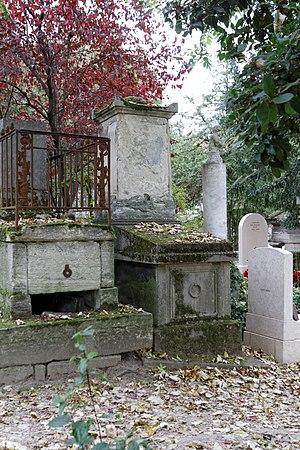
Sépulture de Louis-Joseph-Ferdinand Hérold (1791-1833), compositeur
Louis-Joseph-Ferdinand Hérold est un compositeur français, né le 28 janvier 1791 à Paris et mort à Neuilly-sur-Seine le 19 janvier 1833.